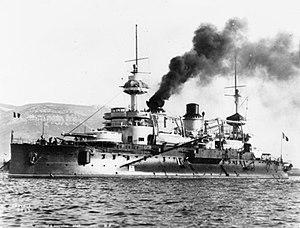
Le Gaulois est un cuirassé d'escadre de la classe Charlemagne de la marine française en service au début du XXᵉ siècle. Dessiné par Jules Thibaudier, directeur des Constructions navales de l'Arsenal de Brest, il est le sister-ship des cuirassés Saint-Louis et Charlemagne. Il est le dernier de sa classe à avoir été construit, après le Charlemagne et le Saint-Louis. Il fait partie des cuirassés de type Pré-Dreadnought.